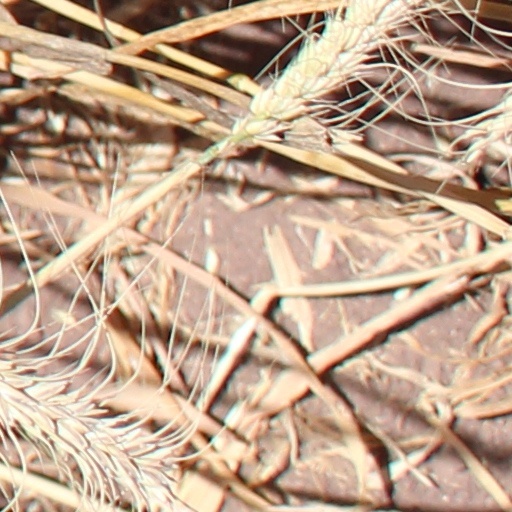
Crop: wheat